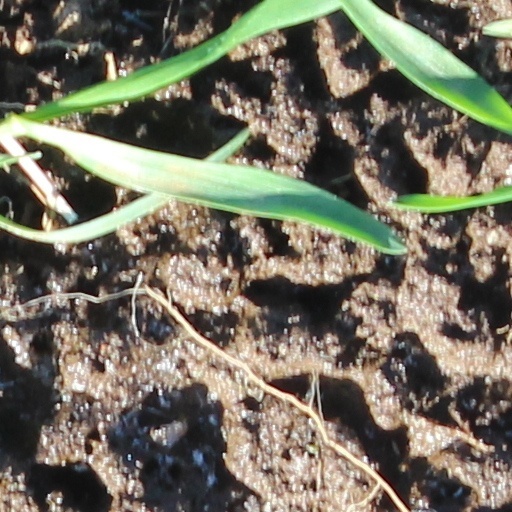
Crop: wheat